Jai Singh Kanhaiya

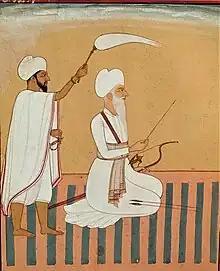
Painting of Jai Singh Kanhaiya

Jai Singh Kanhaiya (1712–1793) was the founder and, until his death, leader of the Kanhaiya Misl in Punjab. His daughter-in-law, Sada Kaur succeeded him as the "misl" leader.